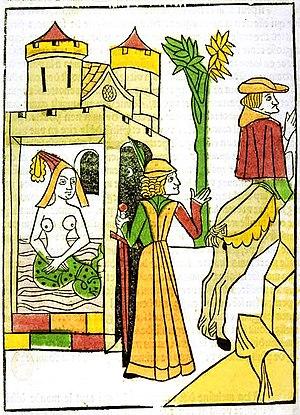
Mélusine est un personnage féminin légendaire anguipède du Poitou, d'Alsace, de Lorraine, de Champagne, du Luxembourg et d'Allemagne souvent vue comme fée, et issue des contes populaires et chevaleresques du Moyen Âge. Très ancienne, elle est pour les mythologues la « mater lucina » romaine qui présidait aux naissances, ou une divinité celte, protectrice de la Font-de-Sé. Il pourrait également s’agir de la Lyké des Grecs, de la Mélugina des Ligures ou de la Milouziena des Scythes, dont le peuple serait issu d’Héraclès et d’Échidna, elle-même a une queue de serpent et des ailes de chauve-souris. Les Scythes dits « Taïfales » auraient en effet pris pied avec l’armée romaine dans le Poitou où ils auraient fondé la ville de Tiffauges. Pour les Gaulois, elle serait plutôt une sorte de Parque du nom de Mélicine, d’où le thème de la destinée, très présent dans le mythe de Mélusine.